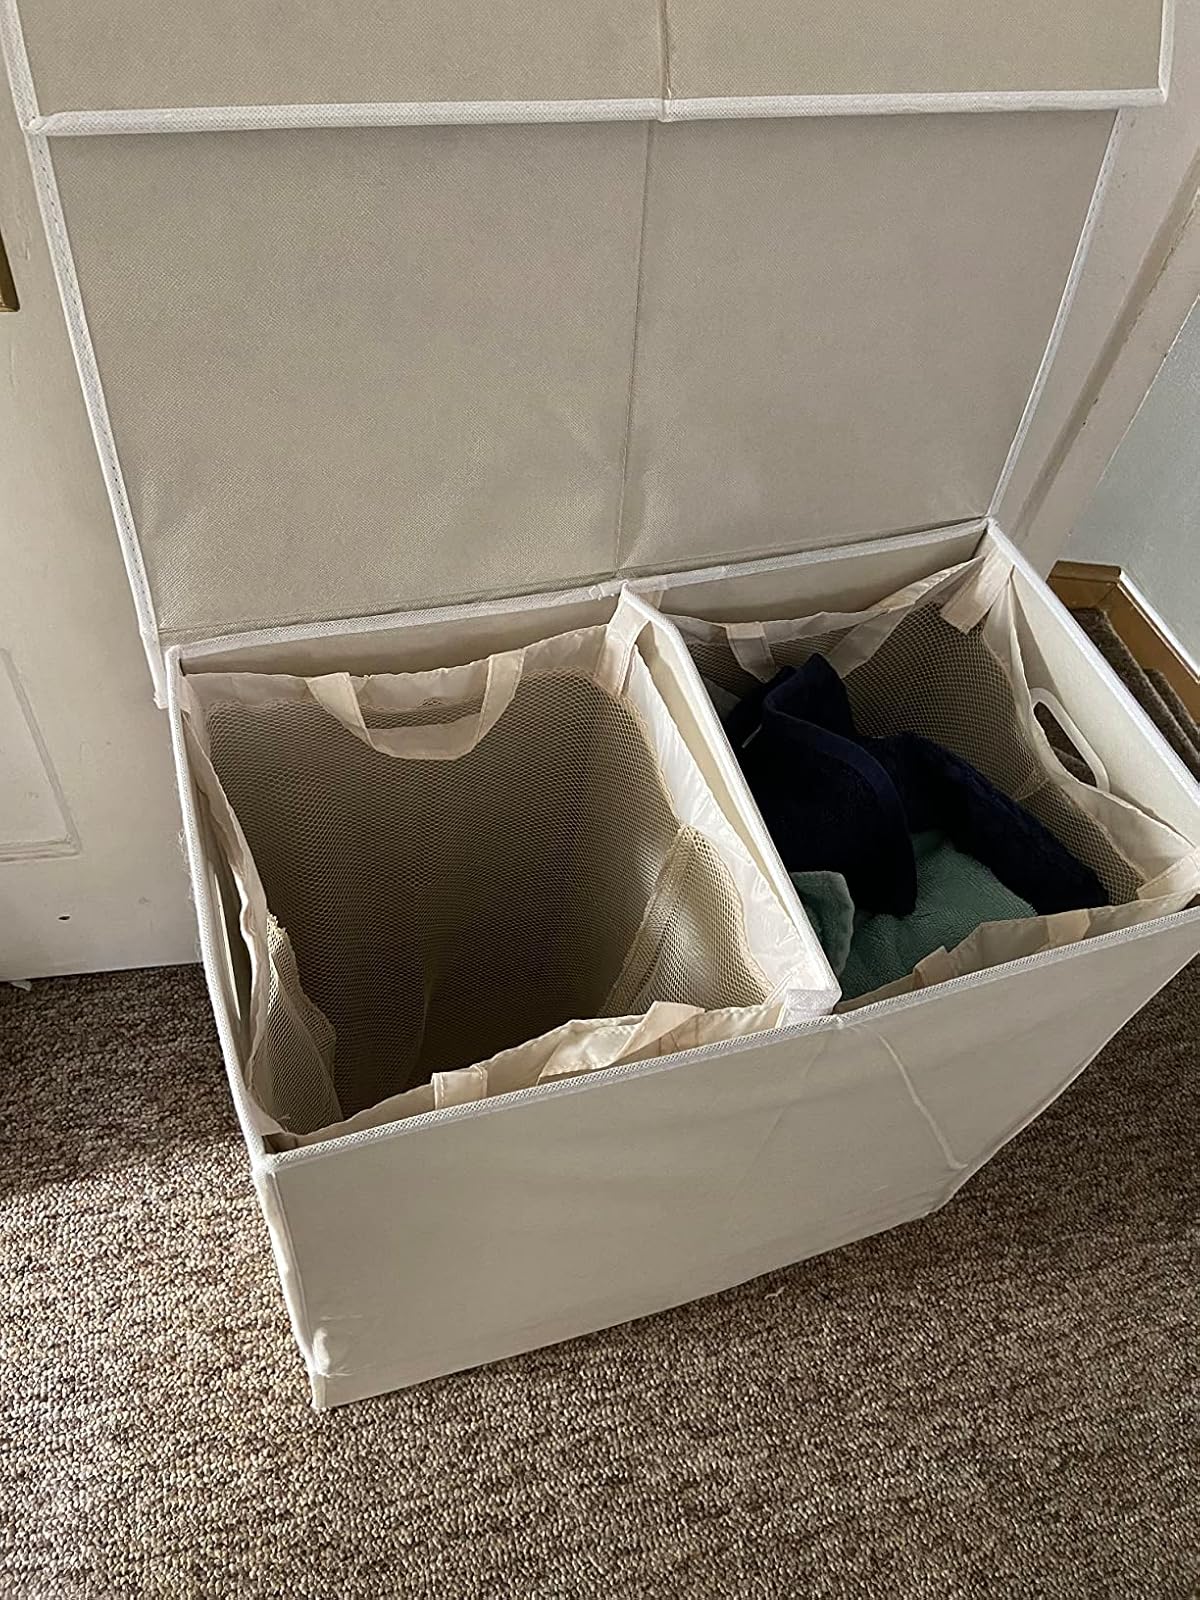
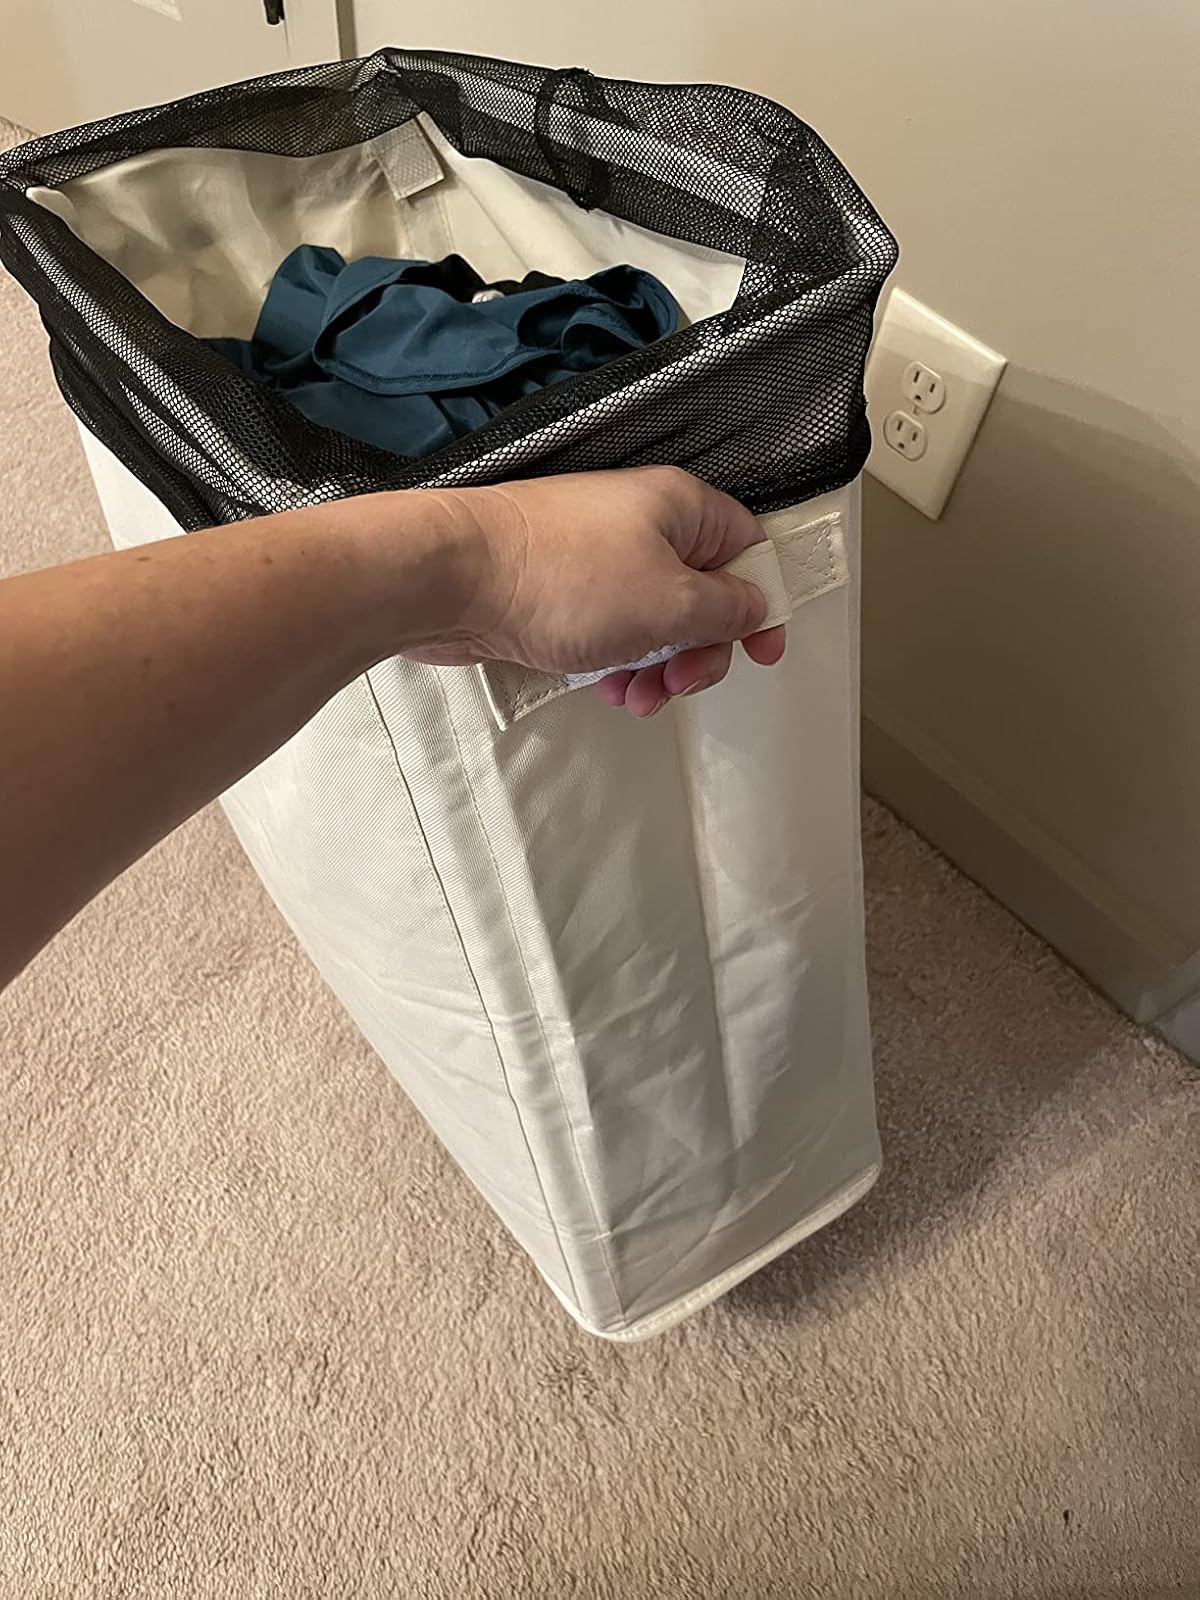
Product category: items_hamper
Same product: no